Fort Breendonk

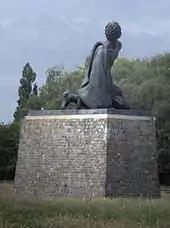
"The Political Prisoner" (1947) by Idel Ianchelevici at Breendonk

In 1947 Fort Breendonk was declared to be a national memorial, recognizing the suffering and cruelty that had been inflicted on Belgian prisoners during World War II. The fort is now a well-preserved example of the prison camps operated by Nazi Germany and a national museum. The Fort is open to visitors all year round and is located close to the A12 Brussels-Antwerp motorway.